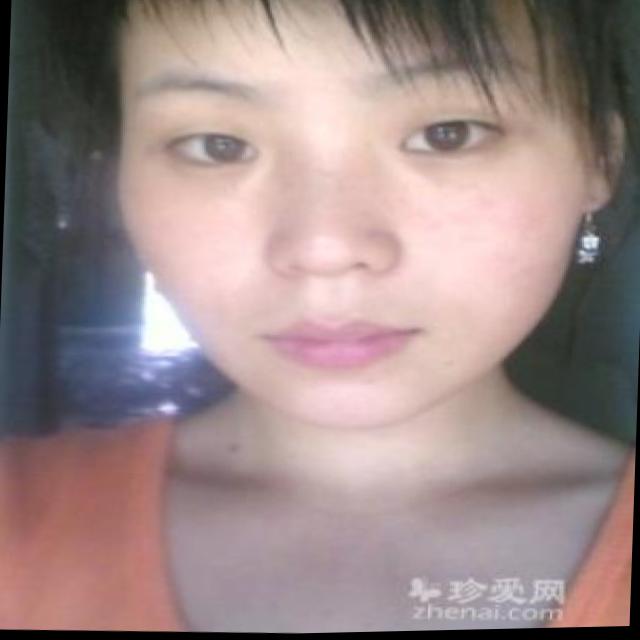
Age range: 21-44